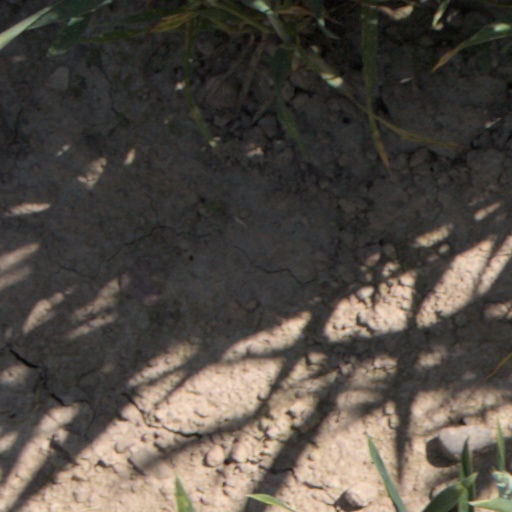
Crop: wheat